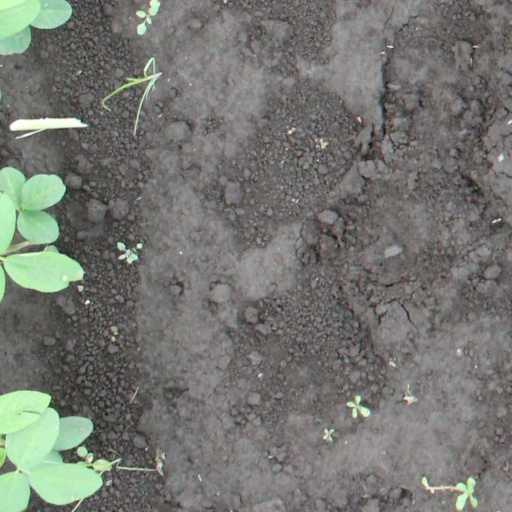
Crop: soybean